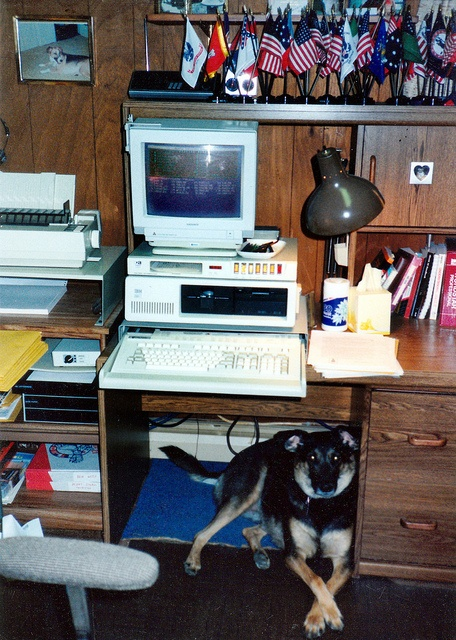
The dog is laying under the computer desk.
A dog is hiding under a desk with a computer.
a dog laying under the desk of a computer on top
an old computer is on a wood desk
A desk with computer on it and dog laying under it.